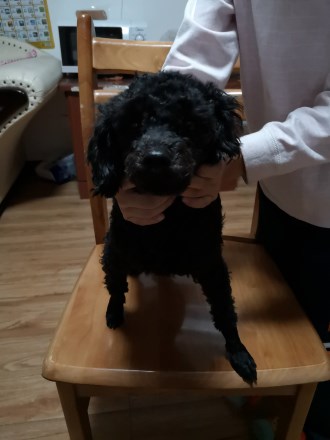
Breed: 7449-n000128-teddy